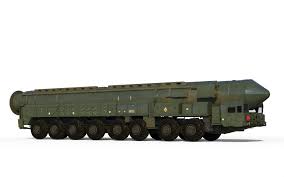
Label: Rs-24